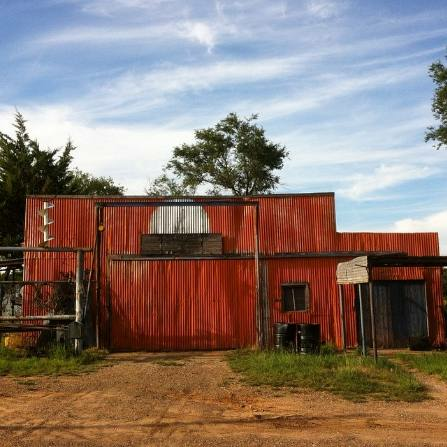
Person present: No